List of paintings by Georges Seurat

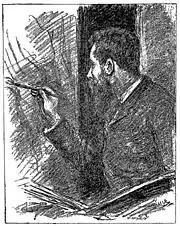
Portrait of Seurat by Maximilien Luce

This is a list of notable paintings by Georges Seurat (2 December 1859 – 29 March 1891). He is a Neo-Impressionist painter and together with Paul Signac noted for being the inventor of pointillism. The listing follows the 1980 book "Georges Seurat" and uses its catalogue numbers.